Marist Brothers Secondary School, Dete

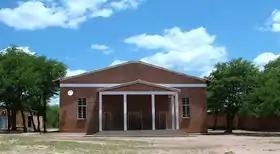

The school is divided into four colour-coded 'Houses', Champagnat (Yellow), Lwanga (Red), Mafuyana (Green), and Mzilikazi (Blue). Champagnat House is in honour of Marcellin Champagnat, the founder of the Marist movement. Mafuyana House is in honour of the late mama Mafuyana, wife of the late Vice President of Zimbabwe and Nationalist Freedon Fighter Joshua Nkomo. The house was formally called Chaminuka.